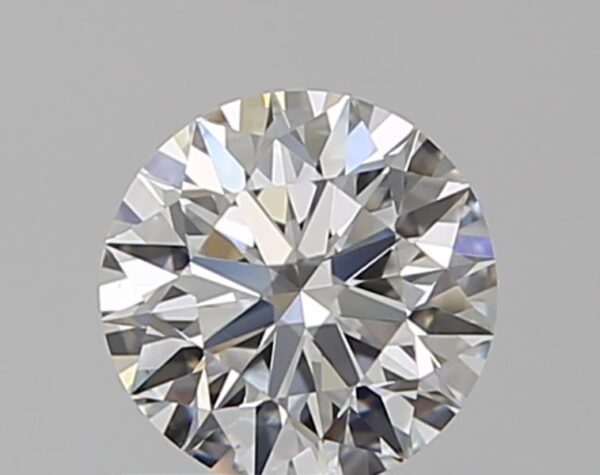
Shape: round
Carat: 0.59
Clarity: VS1
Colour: G
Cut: EX
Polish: EX
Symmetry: EX
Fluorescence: N
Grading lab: GIA
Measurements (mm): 5.31 x 5.35 x 3.35